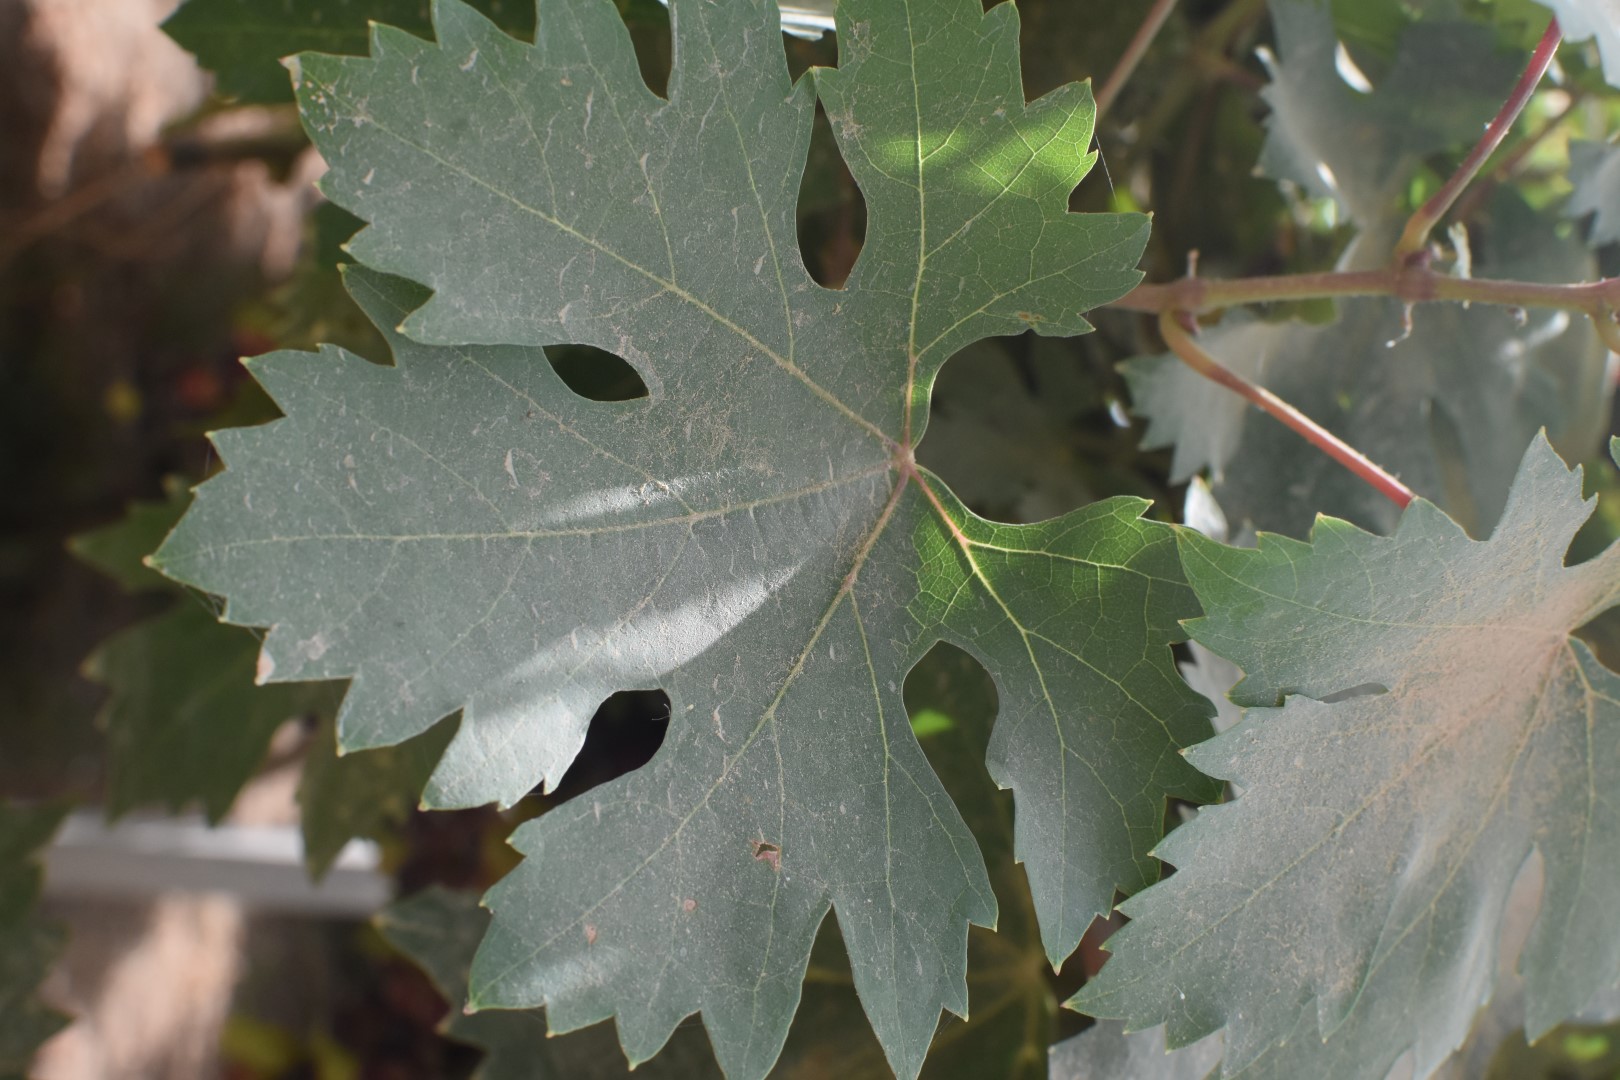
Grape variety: Riasi